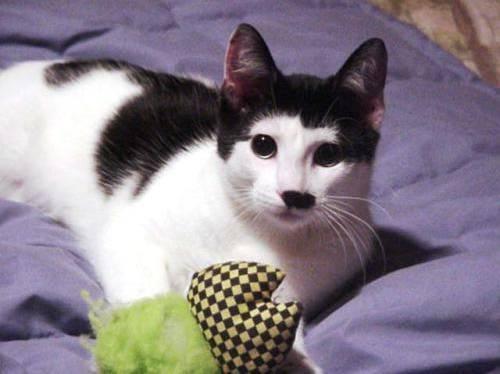
cat